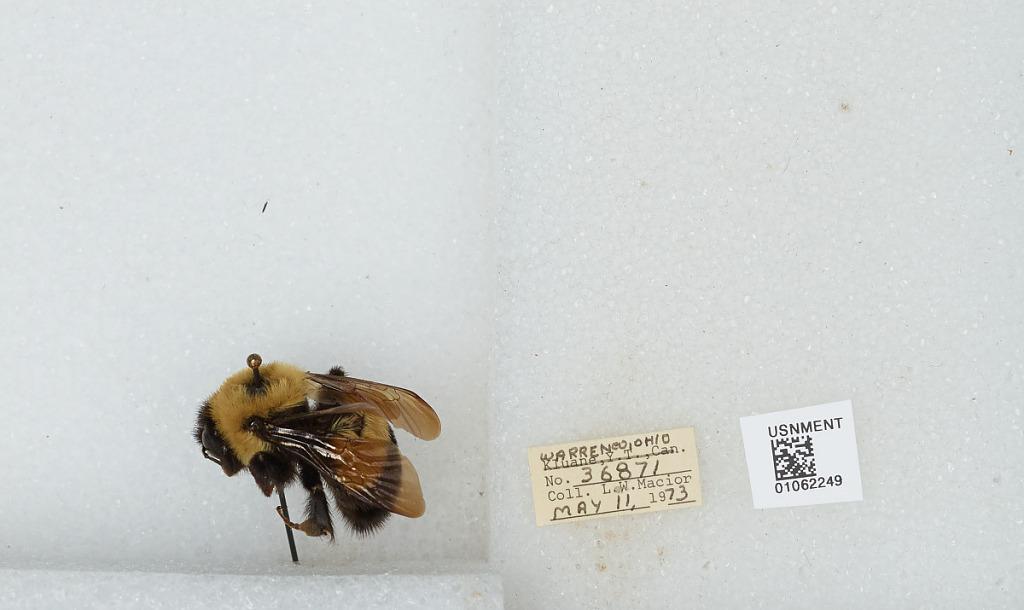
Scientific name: Bombus (Bombus) affinis Cresson
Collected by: L. Macior
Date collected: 1973-5-11
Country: United States
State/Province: Ohio
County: Warren
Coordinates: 39.4242, -84.1856